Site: brandenburg
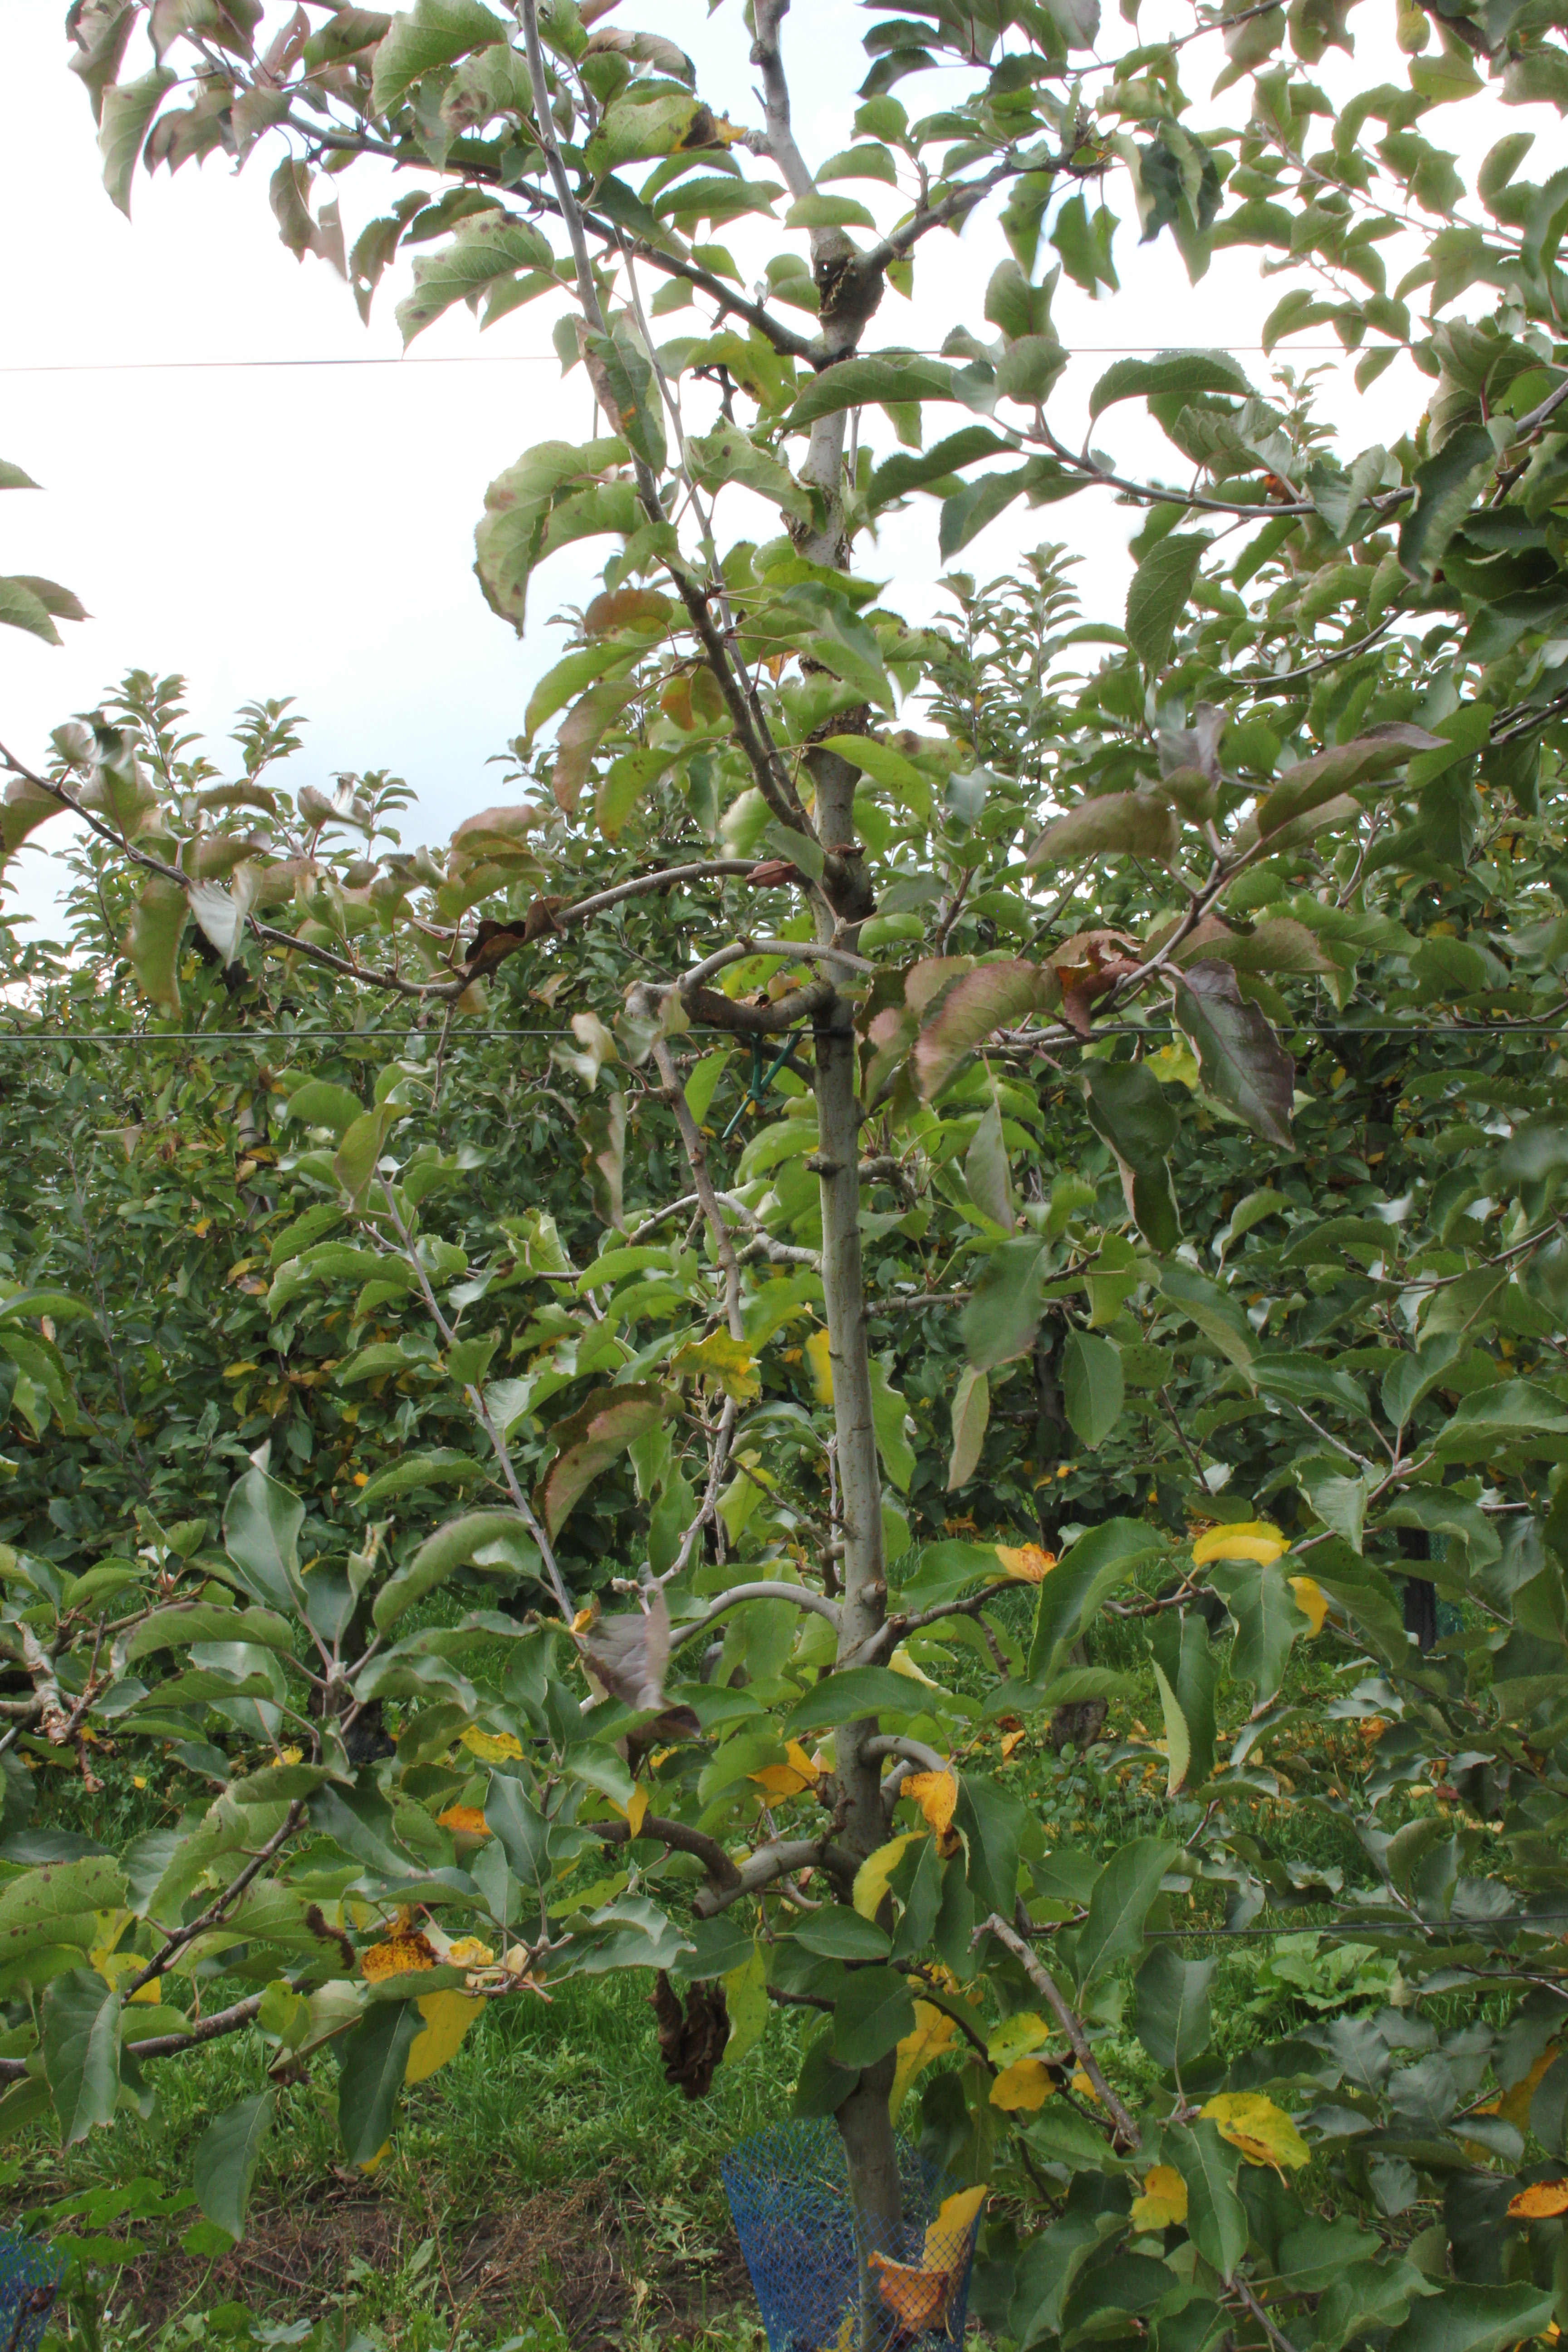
Growth stage (BBCH 91): Senescence, beginning of dormancy